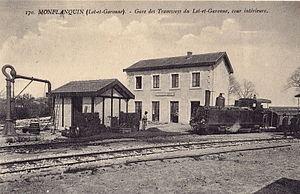
Carte postale ancienne sans mention d'éditeur, n°170
Les établissements Piguet étaient une entreprise française de construction de locomotives et de machines à vapeur, située à Lyon, dans le quartier de Vaise, au nord de la ville près des quais de la Saône. Quelques productions ont été détachées à Anzin, dans le Nord de la France.
Monflanquin est une commune du Sud-Ouest de la France, située dans le département de Lot-et-Garonne, en région Nouvelle-Aquitaine. Ses habitants sont appelés les Monflanquinois.
Les Tramways de Lot-et-Garonne ont créé et exploité un réseau de lignes à voie métrique dans le département de Lot-et-Garonne entre 1911 et 1933. En 1923 l'exploitation est assurée par la compagnie des Voies ferrées départementales du Midi.